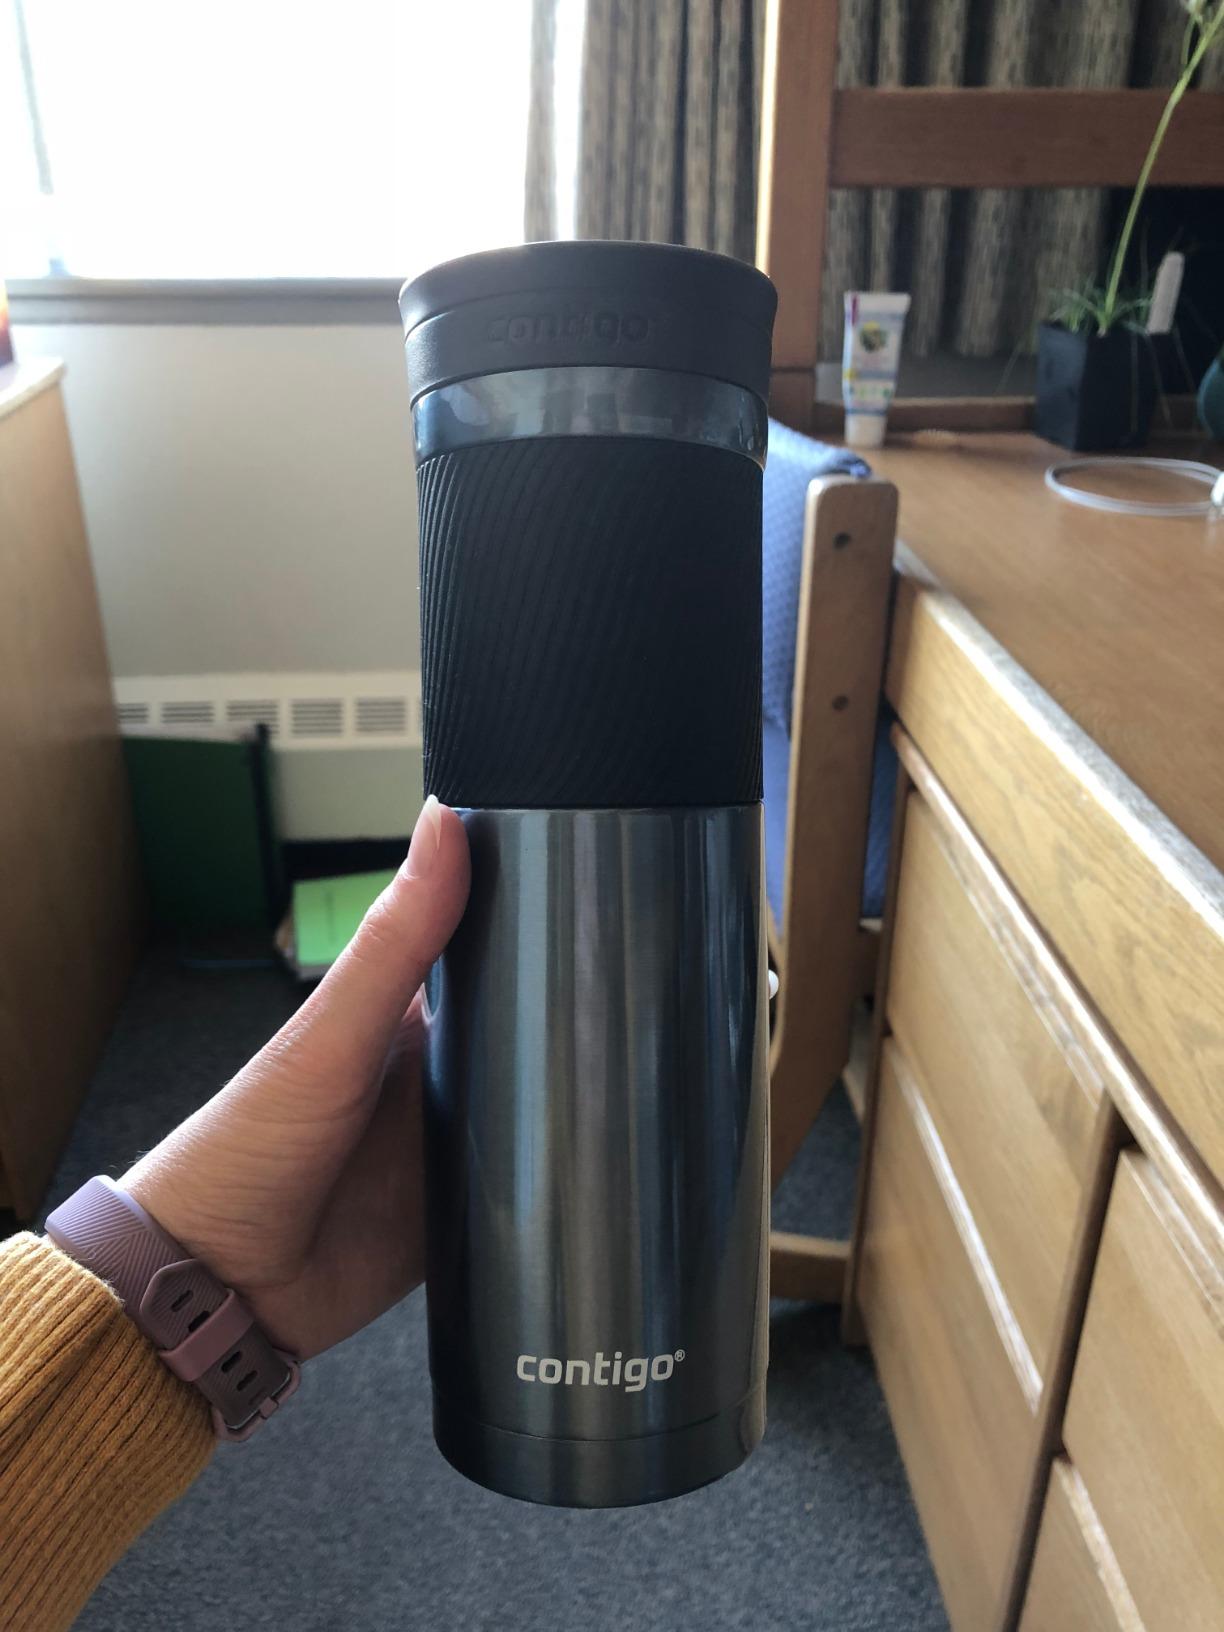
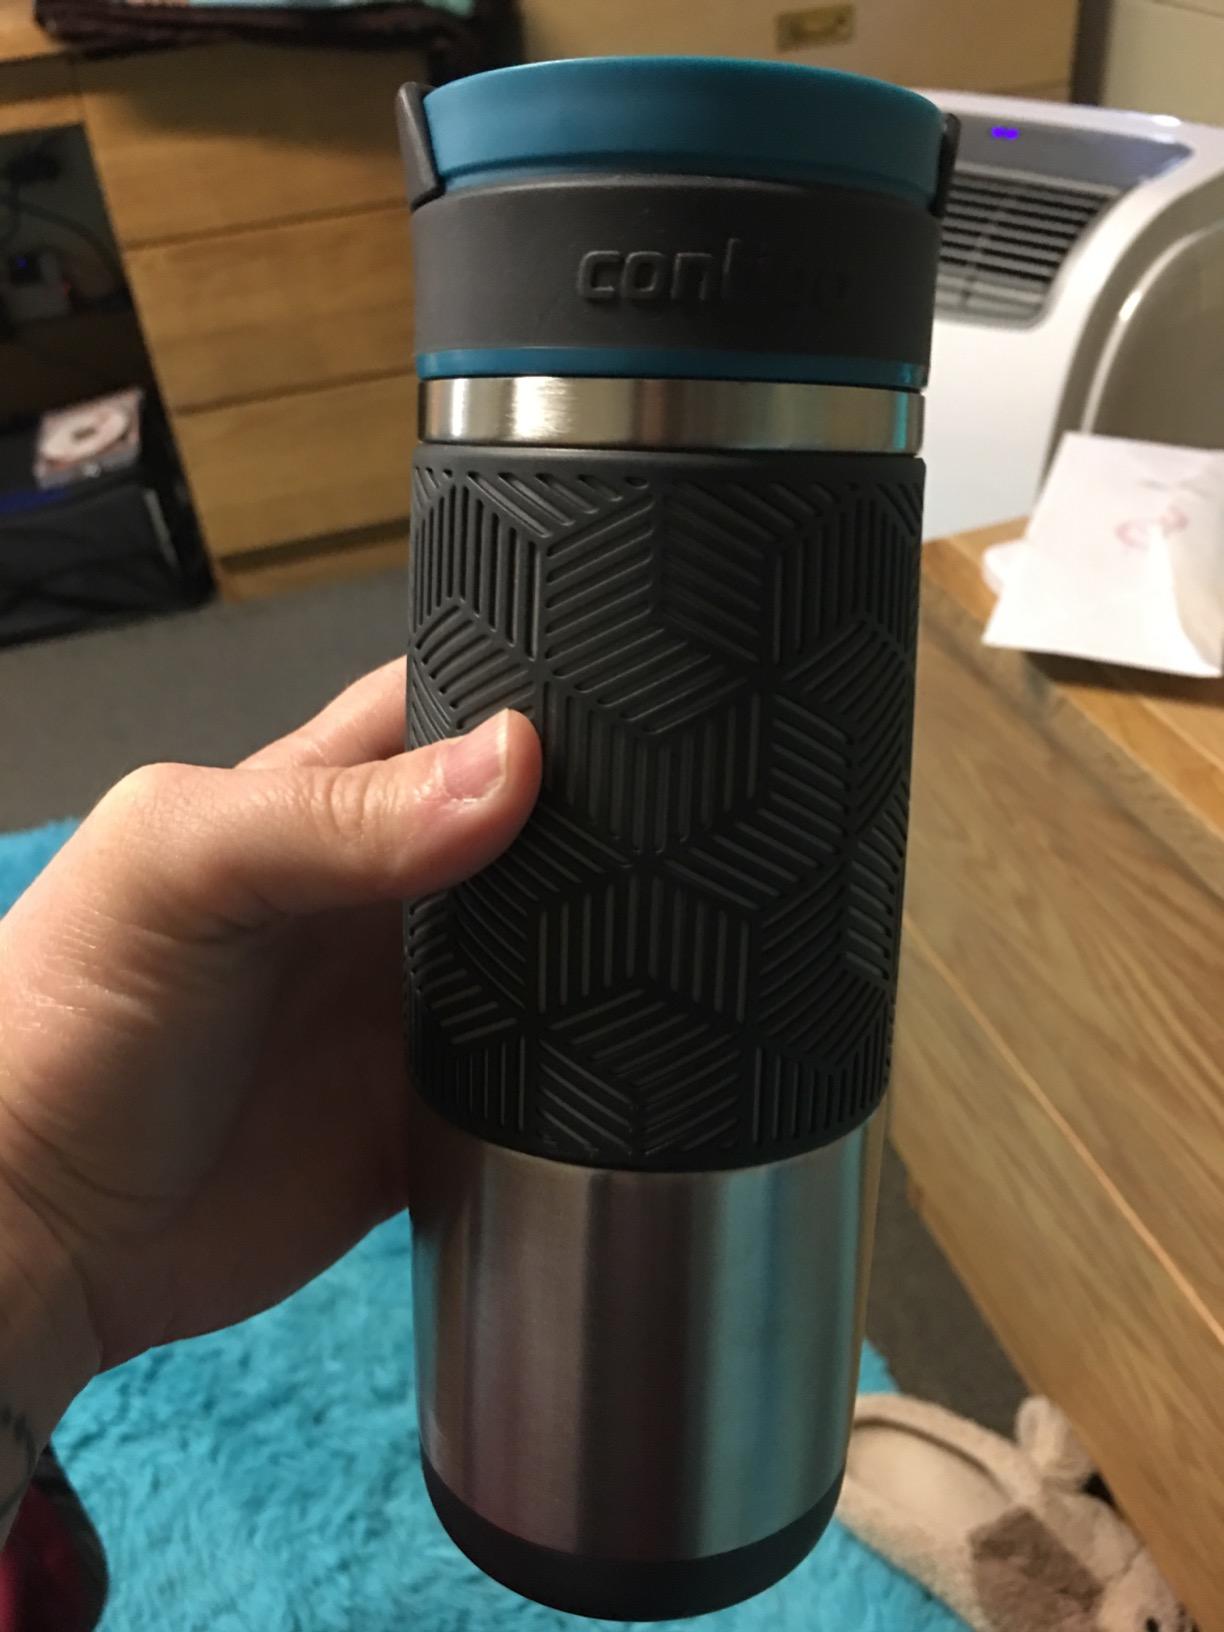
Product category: items_mug
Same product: no